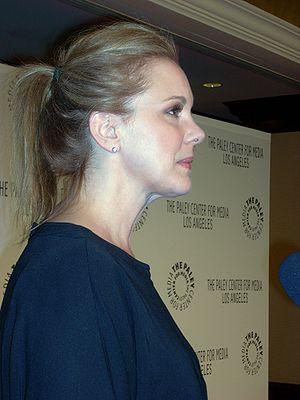
Elizabeth Perkins est une actrice américaine, née le 18 novembre 1960 dans le Queens à New York.